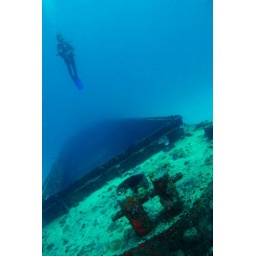
floating in the infinity of heavens blue water